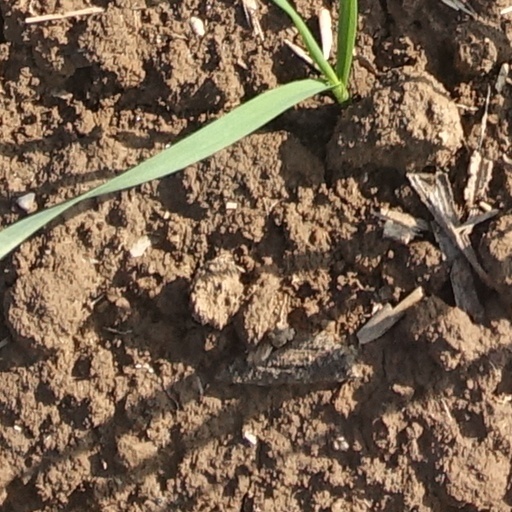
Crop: wheat